Mexican Texas

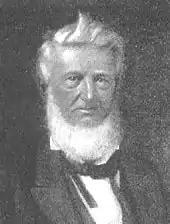
David G. Burnet's empresarial contract was cancelled when he could not bring enough settlers. Burnet later became the interim president of the Republic of Texas.

Bustamante implemented other measures to make immigration less desirable for Anglo-Americans. He rescinded the property tax law, which had exempted immigrants from paying taxes for ten years. He further increased tariffs on goods entering Mexico from the United States, causing their prices to rise. The 1830s laws also brought settlement contracts under federal rather than state control. Colonies that did not have at least 150 inhabitants would be canceled. Among the affected colonies were the Nashville Company run by Sterling C. Robertson and the Galveston Bay and Texas Land Company, run by David G. Burnet, Lorenzo de Zavala and Joseph Vehlein. Finally, he prohibited further immigration to Texas from the United States, although Anglos would still be welcome in other parts of Mexico. The ban and other measures did not stop U.S. citizens from migrating illegally to Texas by the thousands. By 1834, it was estimated that over 30,000 Anglos lived in Texas, compared to only 7,800 Mexicans.